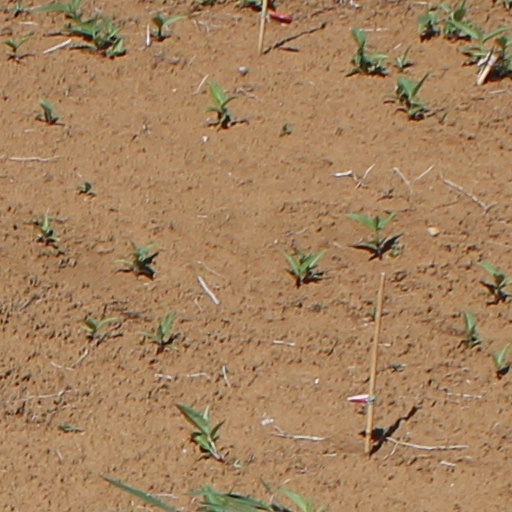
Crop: wheat